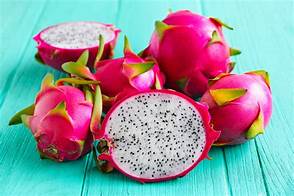
Label: Dragonfruit